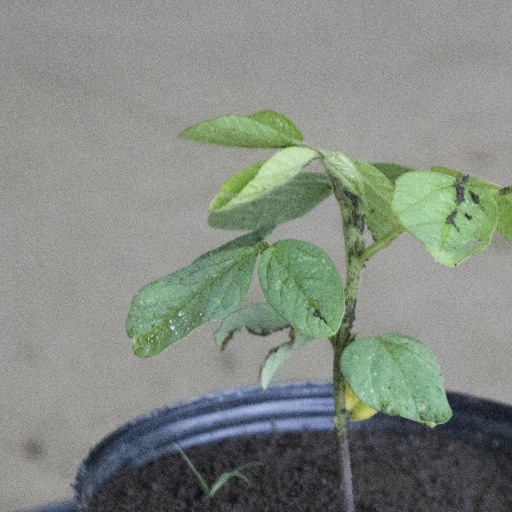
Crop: soybean